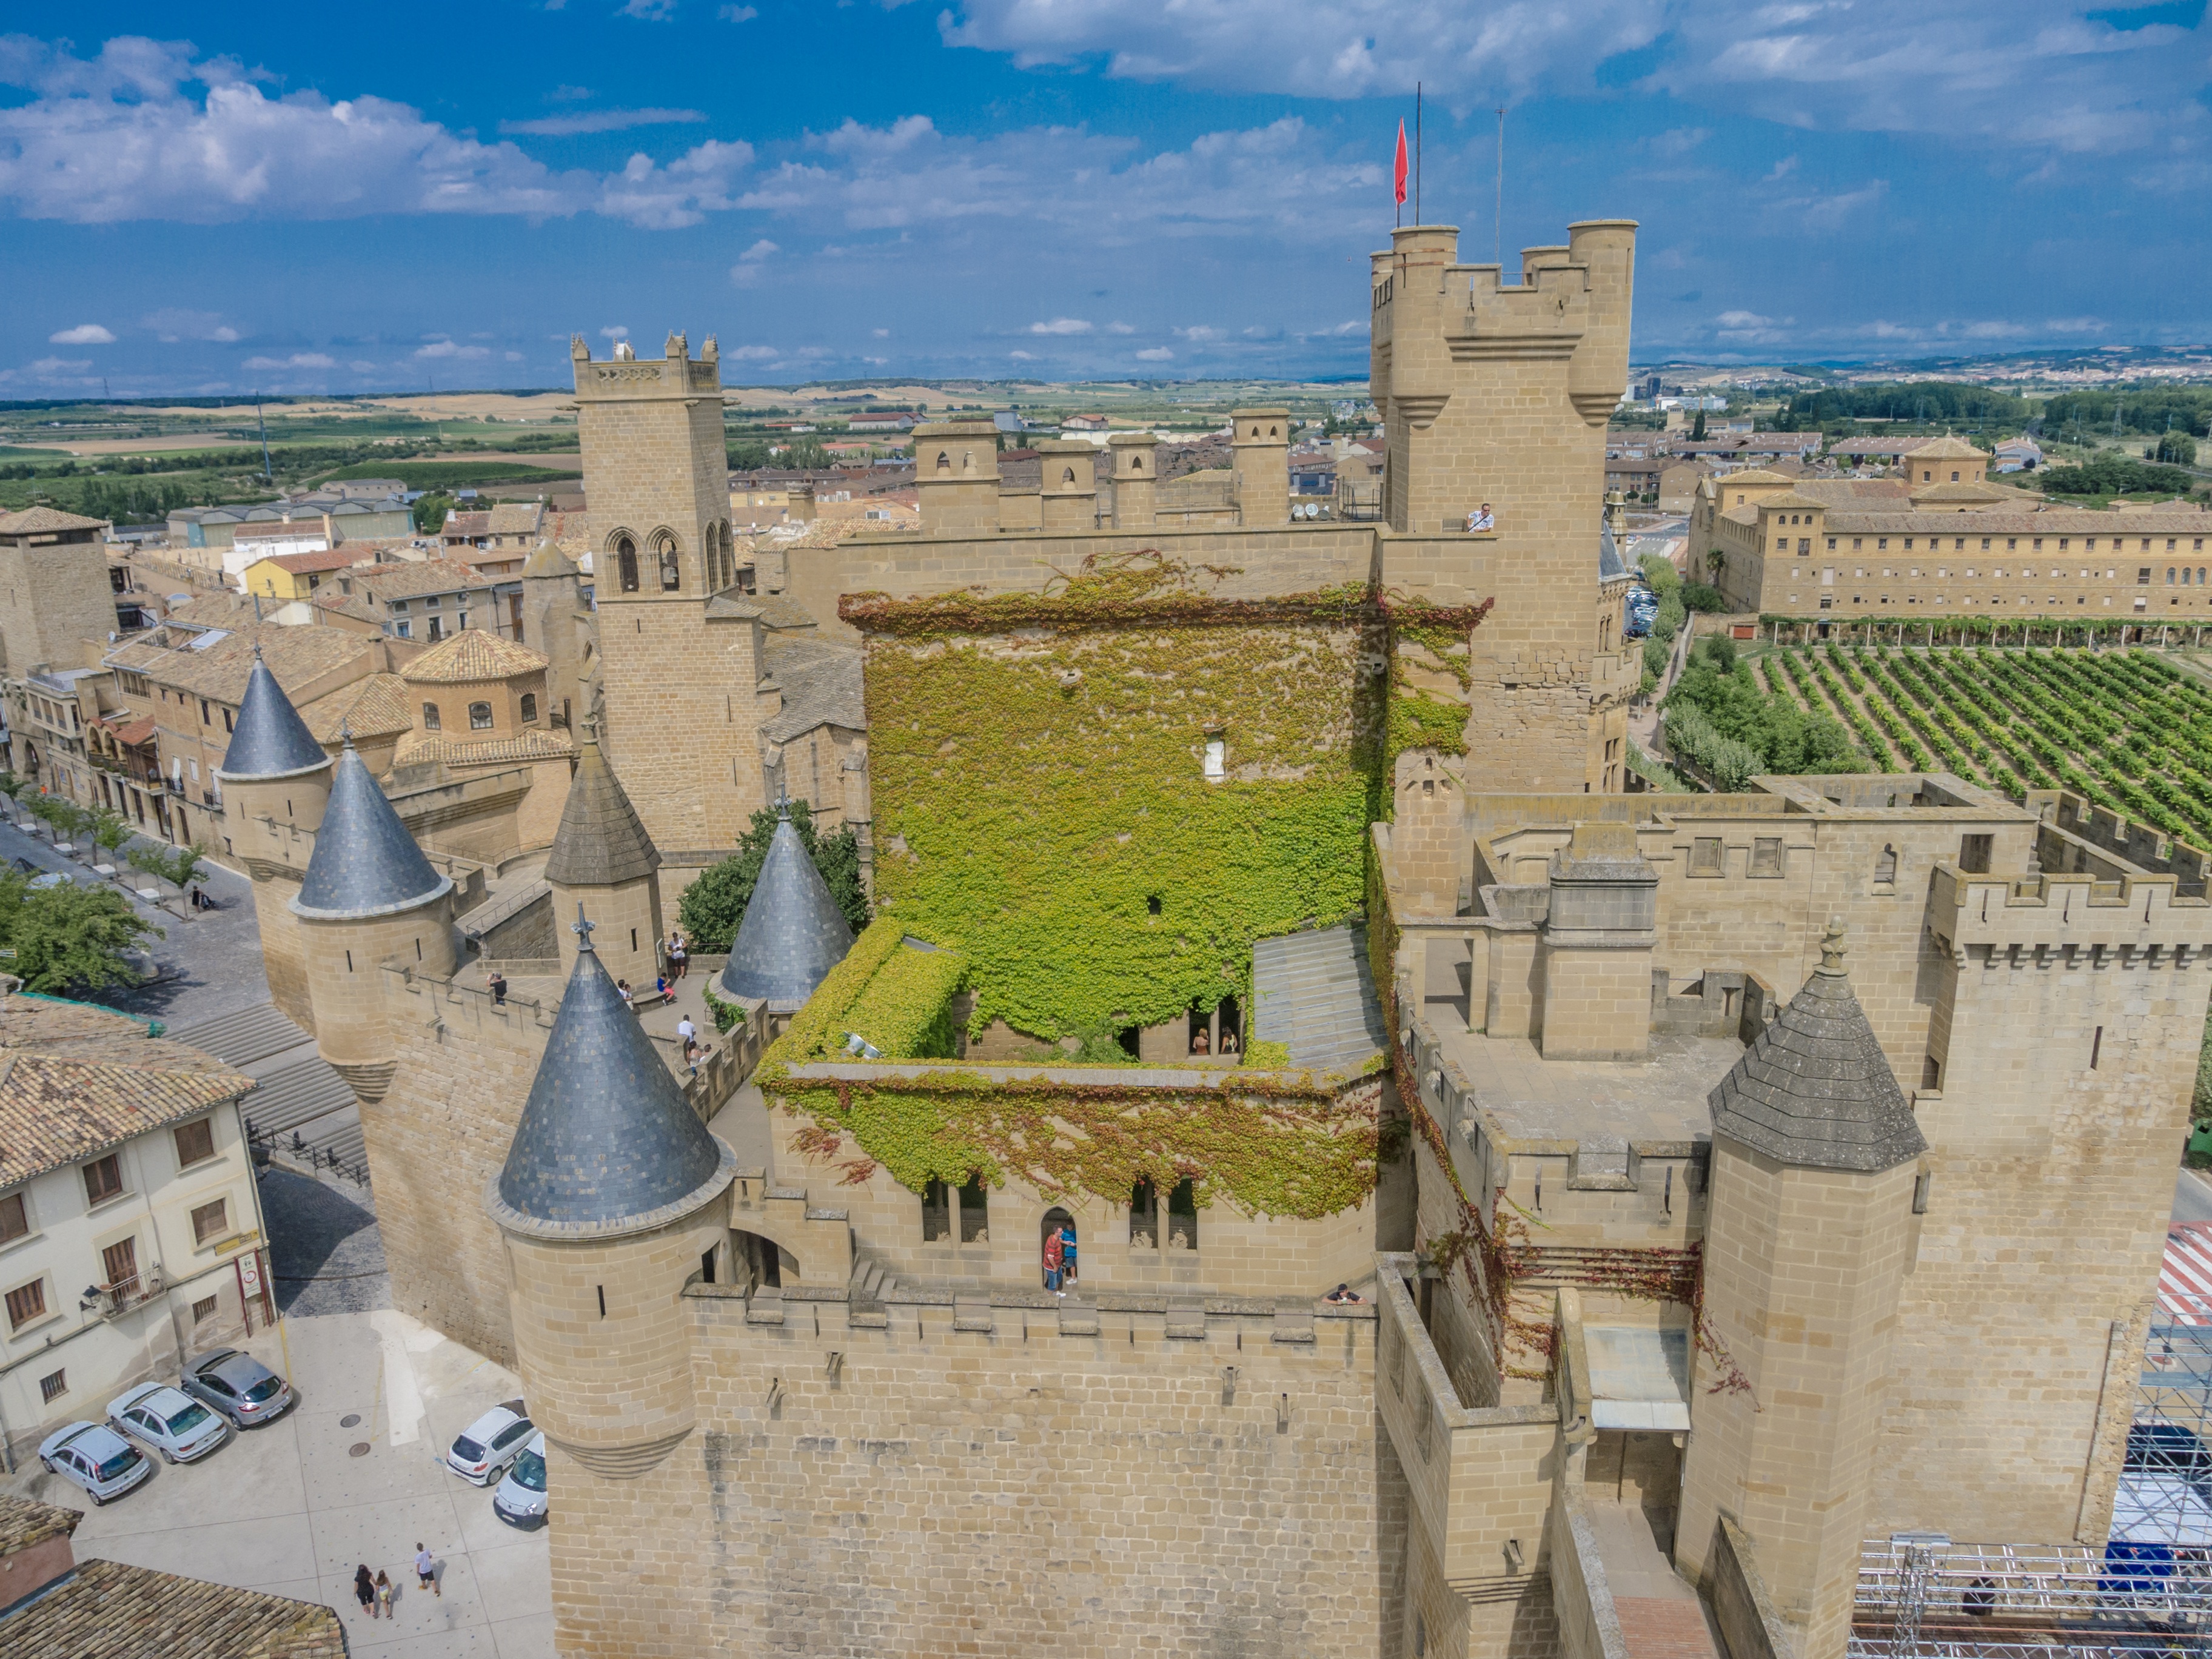
architecture, structure, town, building, palace, old, cityscape, vacation, travel, peaceful, castle, ancient, landmark, facade, fortification, tourism, brick, medieval, spain, ruins, arches, castilla, middle ages, ancient rome, navarre, ancient history, human settlement, olite